Drosophila subobscura

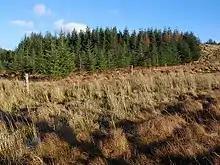
"D. subobscura" can be found in forest fringes and open fields

"D. subobscura" is mainly found in open fields or forest fringes. Decreases in light and temperature induce locomotion activity in "D. subobscura" towards areas outside of the forest. The genome of some Greek populations of "D. subobscura" has shown evidence of microgeographic variation, prompting a possibility that the species exhibits habitat choice.